Lal Bihari Himirika

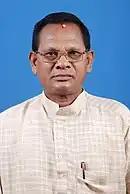

Lal Bihari Himirika (Odia: ଲାଲ ବିହାରୀ ହିମିରିକା, born 17 February 1948) is an Indian politician from Biju Janata Dal (BJD). He is currently MLA of Rayagada constituency of Odisha. He represented the Odisha Assembly from Rayagada Vidhan Sabha constituency in 2009 and 2014 assembly elections.